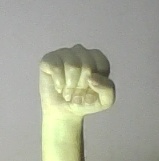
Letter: saad